Amir Sjarifuddin

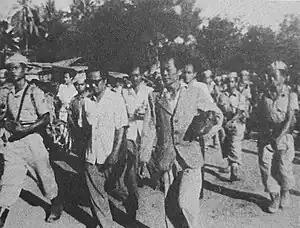
Amir Sjarifuddin (wearing glasses), after being detained by the Indonesian military,

Following the Japanese surrender on 15 August 1945 and the proclamation of Indonesian independence two days later, the Republic announced its first ministry on 4 September. The seventeen-member cabinet was composed mostly of 'collaborating' nationalists; Amir was appointed Information Minister under the new cabinet, though at the time his fate was unknown, as he was then imprisoned by the Japanese. He was eventually released on 1 October 1945 and took office shortly after. Amir's appointment as minister of information was likely due to his background in journalism before World War II. Early in the Revolution, Amir worked closely with the country's first prime minister Sutan Sjahrir; the two played a major role in effectively shaping the arrangements linking the new government of Indonesia with its people. On 30 October Amir, along with Sukarno and Hatta, were flown into the East Javan city of Surabaya by the desperate British caretaker administration. The three were seen as the only Indonesian leaders likely able to quell fighting between Republican and British Indian forces in which the British Brigade was hopelessly outnumbered and facing annihilation. A ceasefire was immediately adhered to, but fighting resumed after confused communications and mistrust between the two sides, leading to the Battle of Surabaya.